Skovlunde

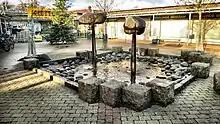
A part of Skovlunde town

Skovlunde is a small Danish town in Ballerup Municipality and is a suburb of Copenhagen (12 km west of downtown Copenhagen). Skovlunde has approximately 12.000 inhabitants and is on the Copenhagen S-train network. Ballerup Municipality has approximately 50.000 inhabitants.